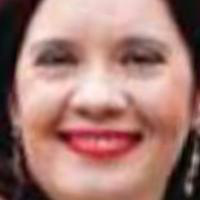
Age group: age 31-40